Costante Maltoni

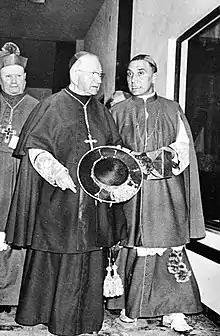
Forlimpopoli: episcopal consecration Mons. Costante Maltoni (right), with Cardinal Amleto Cocognani (center) and the bishop Giuseppe Bonaccini (left).

On 2 January 1967, Pope Paul VI named him titular archbishop of Thugga and Apostolic Pro-Nuncio to Pakistan. and the same year he received his episcopal consecration on 12 March 1967 from Cardinal Amleto Cicognani.